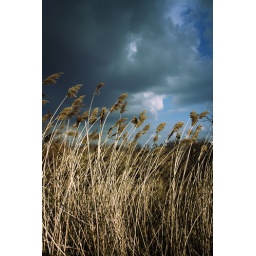
moody winter clouds gather over wild grass and thicket that is blown gently by the wind.